Hong Kong Bar Association

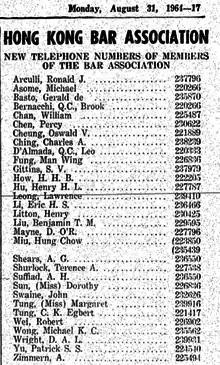
List of members of the Hong Kong Bar Association in 1964

Students must first complete a basic degree in law, such as the Bachelor of Laws (LLB), Juris Doctor (JD) or convert from another first degree with the Common Professional Examination (CPE).